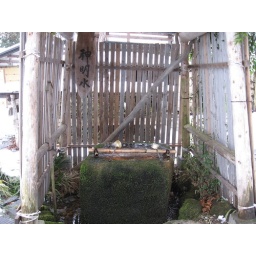
Cleansing water outside a family shrine at a samurai house in Kakunodate.